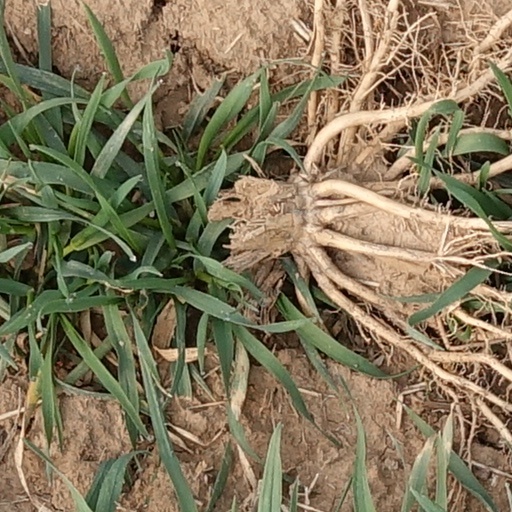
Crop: wheat